Barney Sablotney House

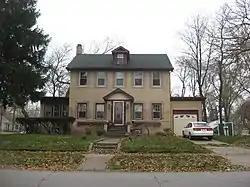
Barney Sablotney House, November 2013

Barney Sablotney House is a historic home located at Gary, Indiana. It was built in 1928, and is a -story, five bay by two bay, Colonial Revival style frame dwelling sheathed in yellow glazed brick. The main block is flanked by one-story wings.